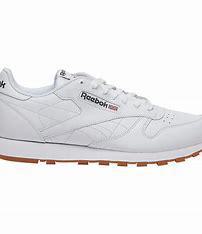
Brand: Reebok
Model: Classic